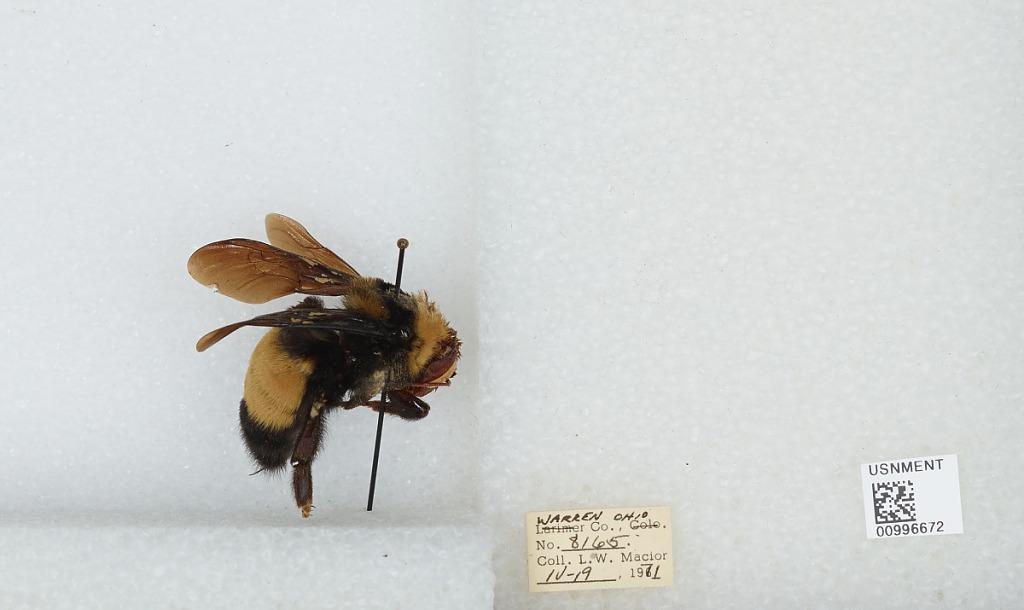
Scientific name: Bombus (Bombias) auricomus (Robertson)
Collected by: L. Macior
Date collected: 1971-4-19
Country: United States
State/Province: Ohio
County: Warren
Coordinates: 39.4242, -84.1856